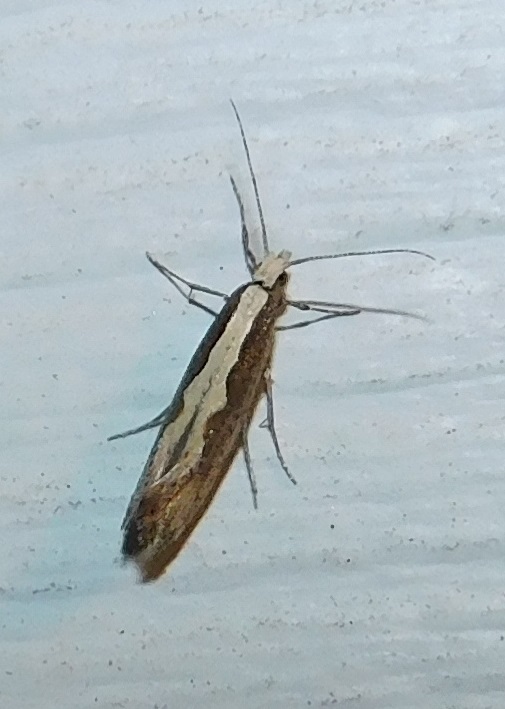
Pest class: diamondback_moth